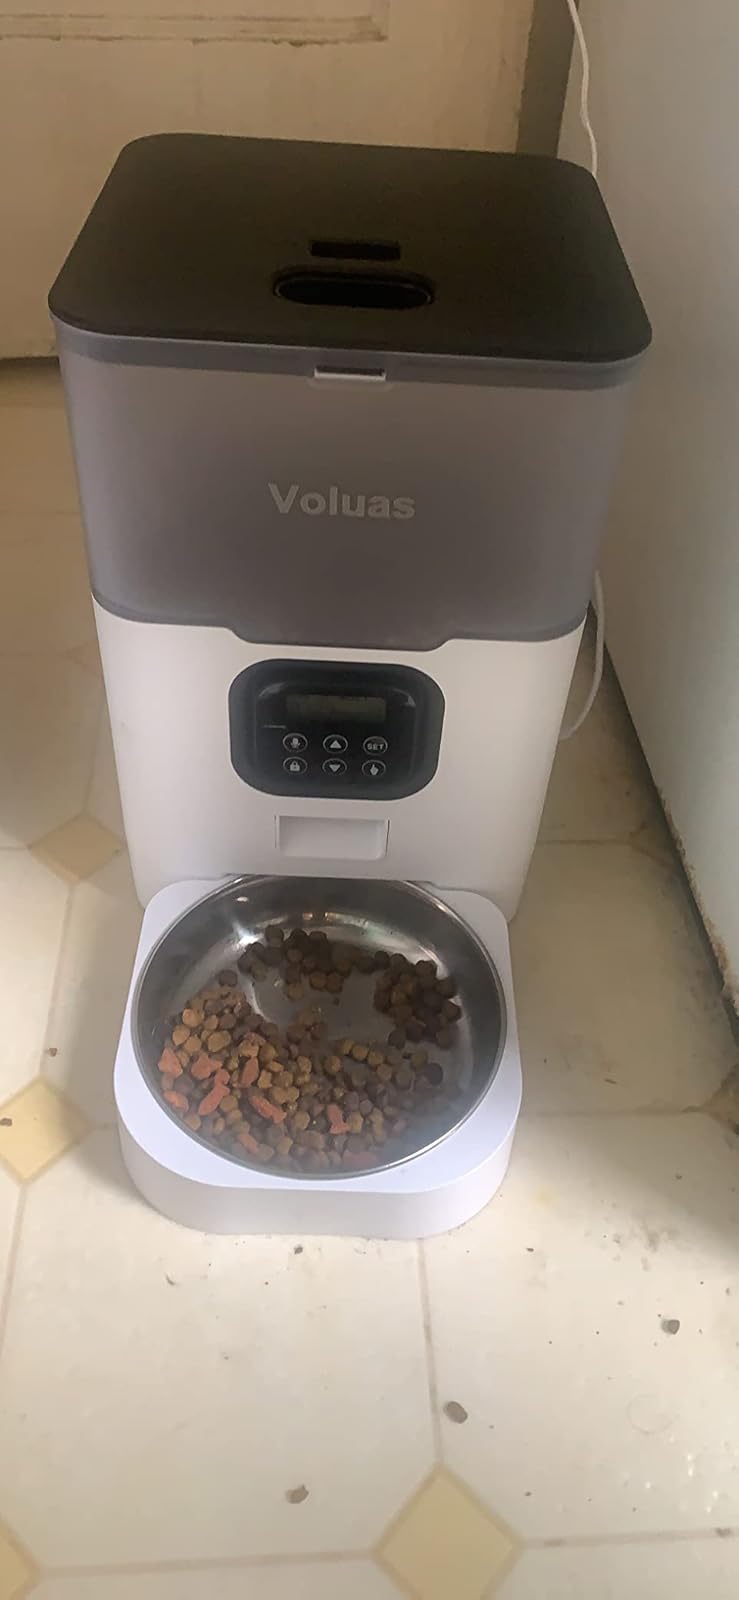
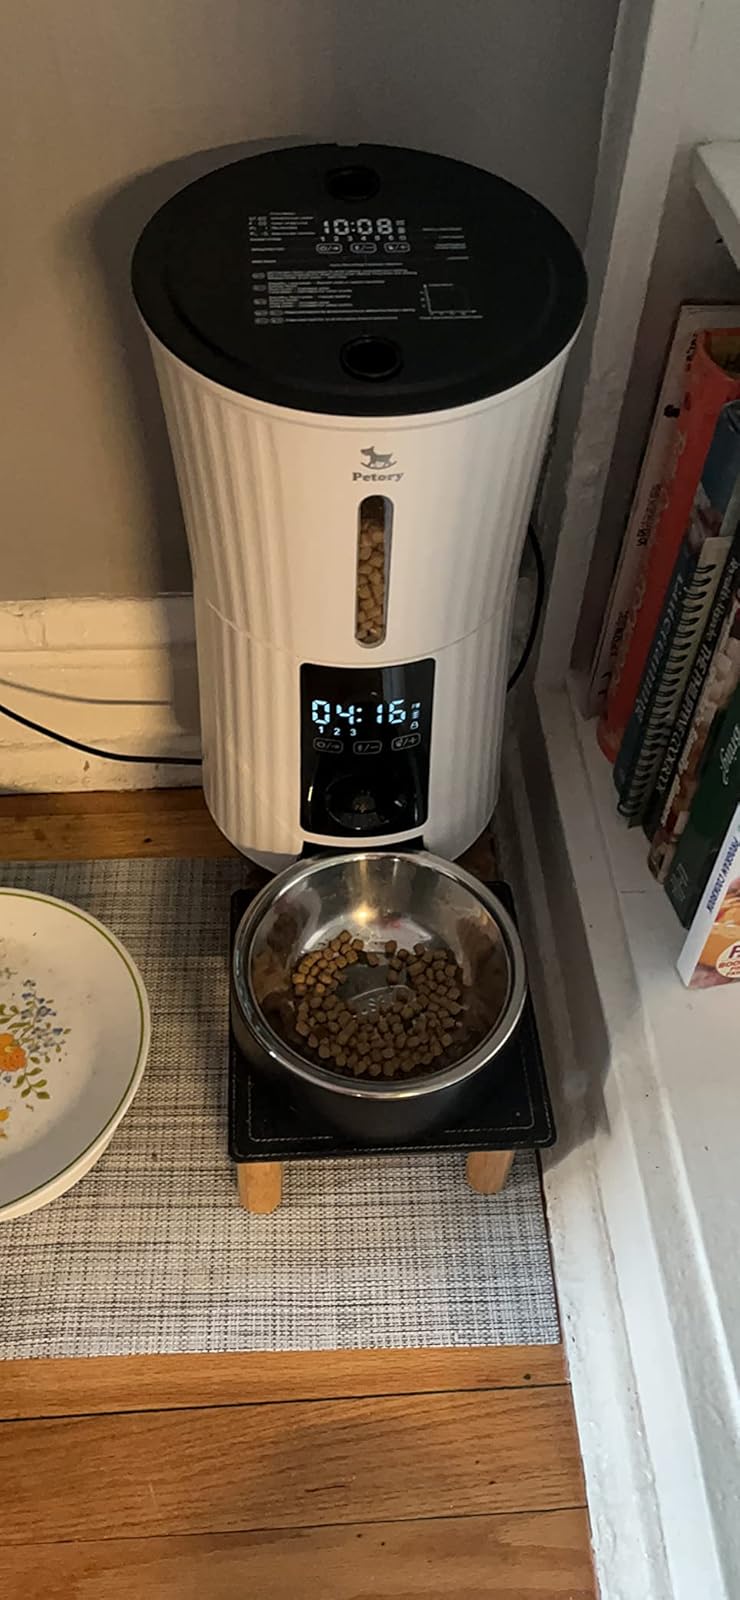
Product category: items_feeder
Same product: no